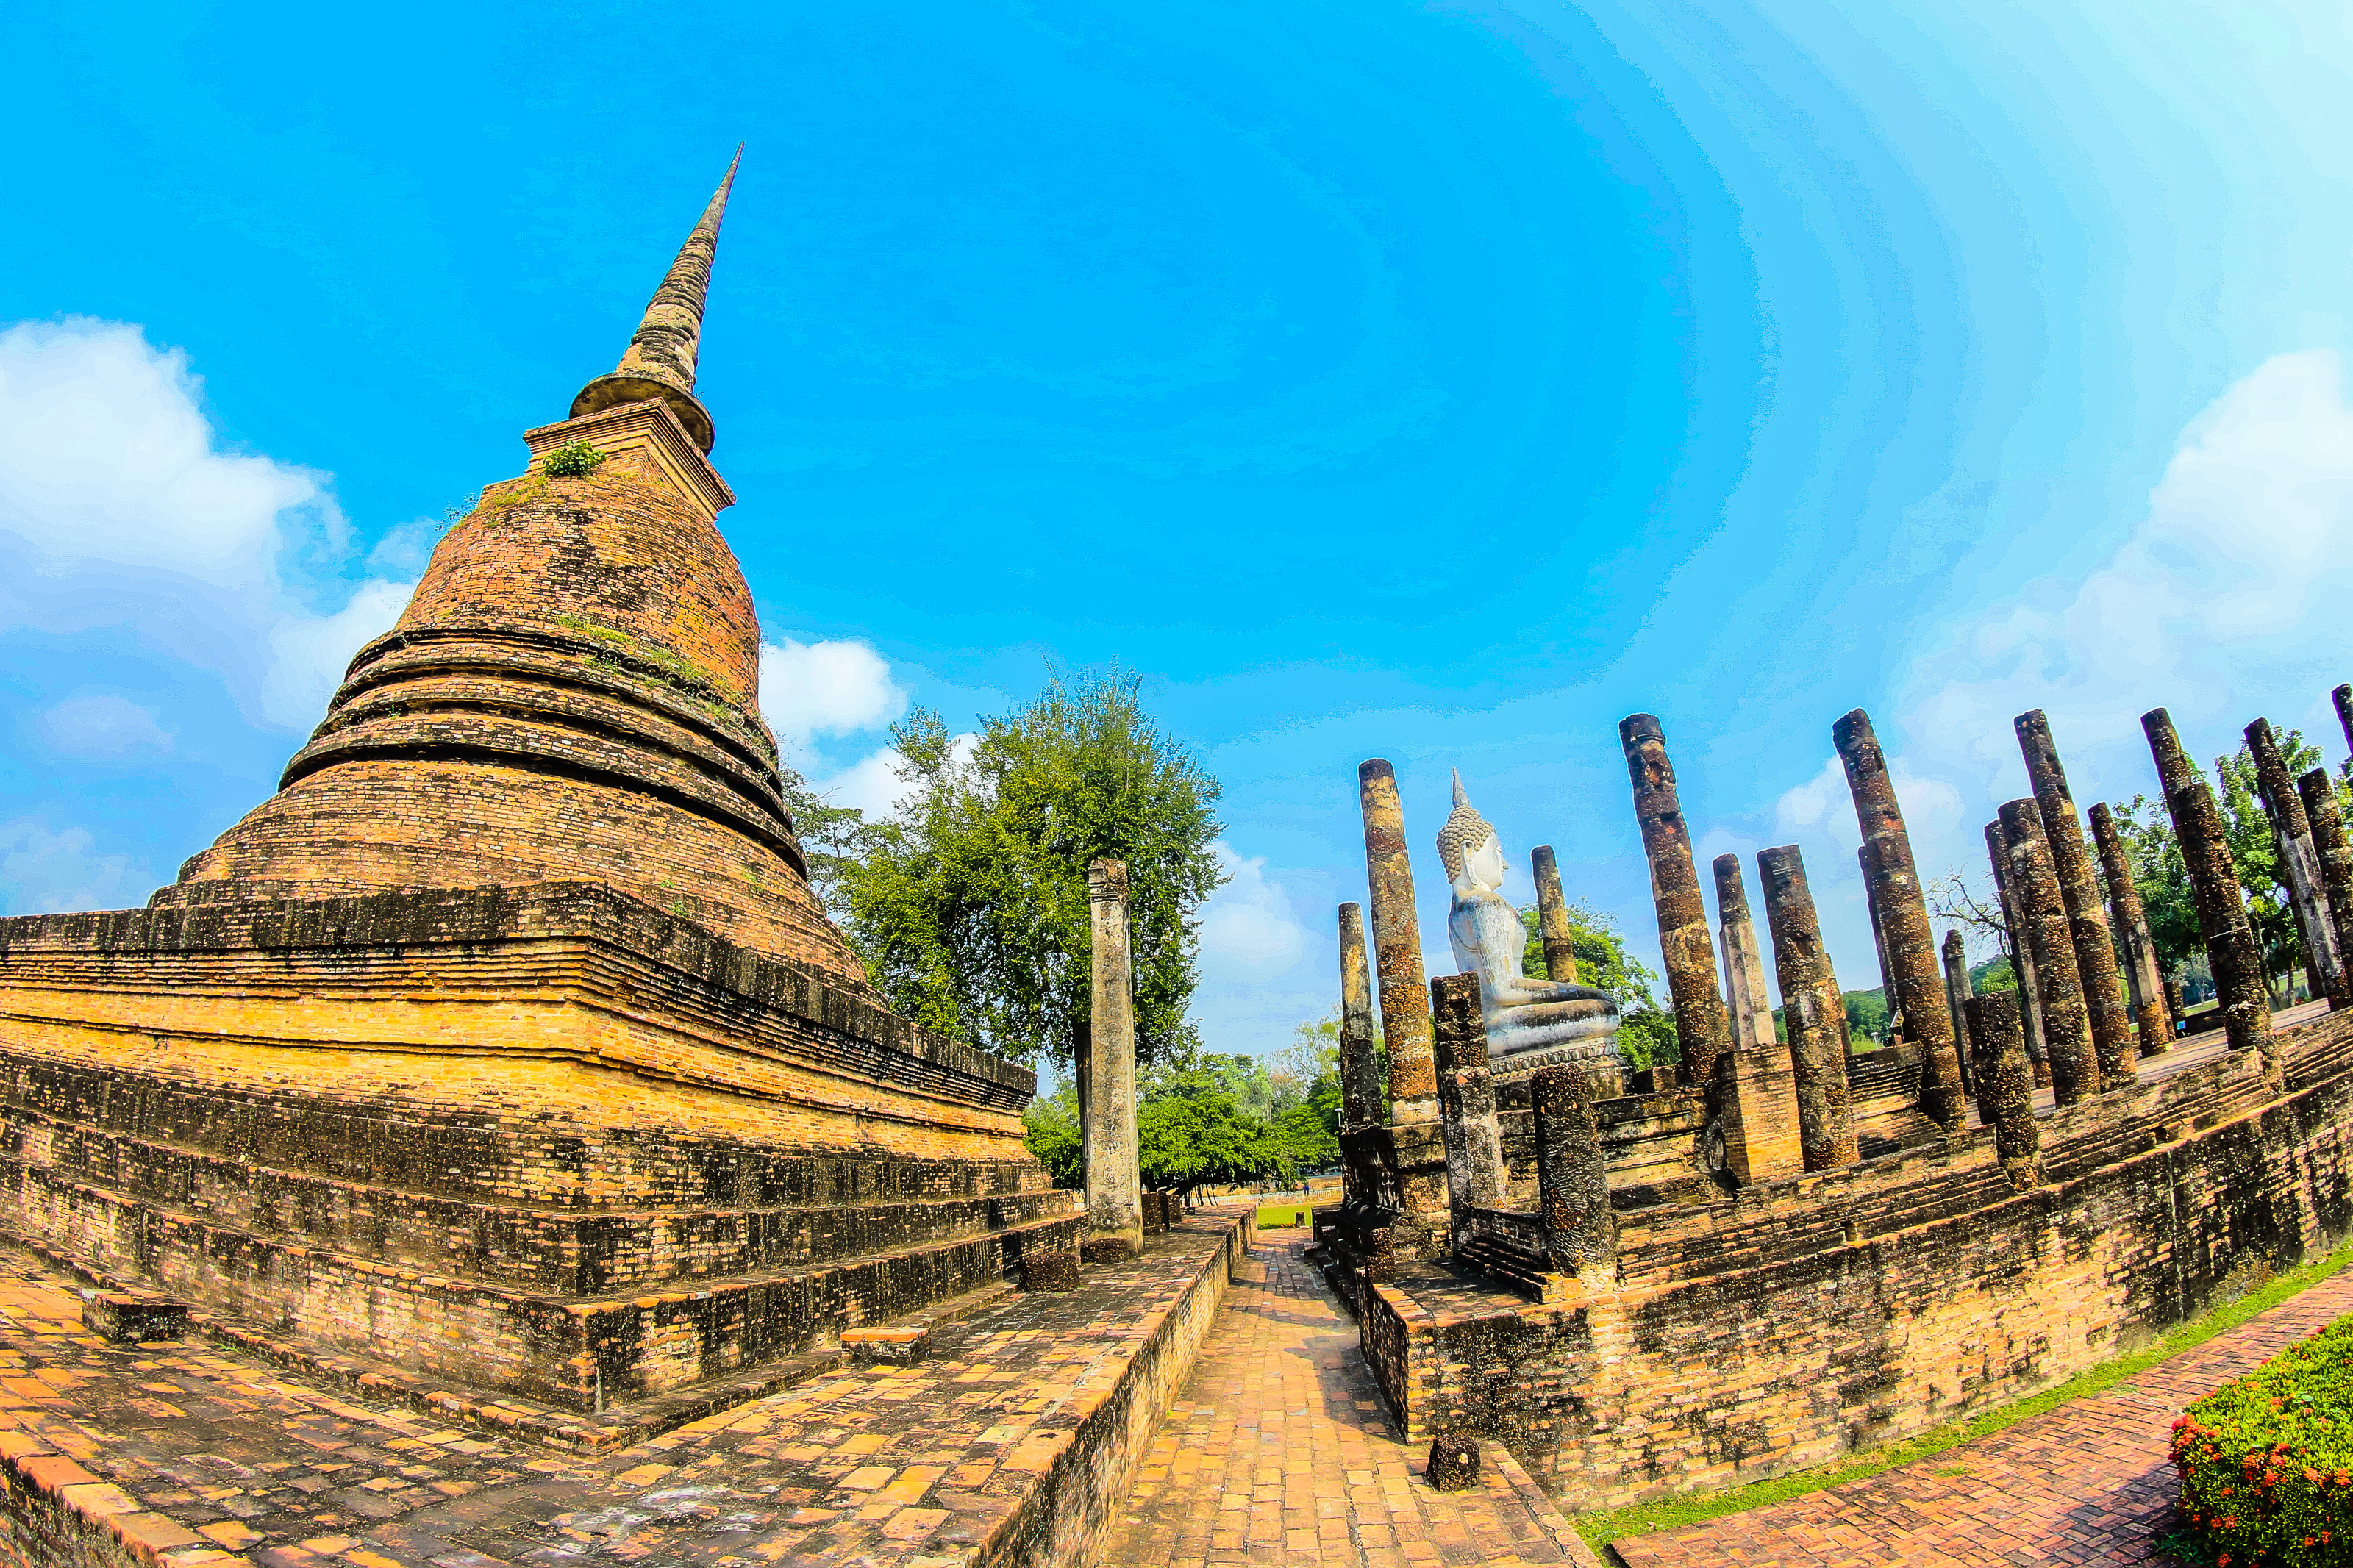
ancient, archeology, architecture, art, asia, buddha, buddhism, buddhist, civilization, cultural, culture, destination, east, famous, heritage, historical, history, landmark, meditation, old, pagoda, park, religion, ruin, scene, sculpture, seated, siam, site, southeast, statue, stone, sukhothai, symbols, temple, thai, thailand, thailand temple, tourism, tourist, traditional, travel, unesco, wat, worship, sky, historic site, place of worship, ancient history, photography, panorama, unesco world heritage site, ruins, building, archaeological site, stupa, cloud, landscape, tourist attraction, spire, tower, world, fictional character